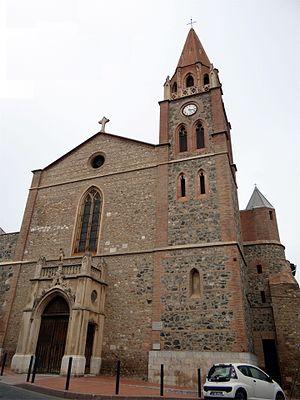
Église Saint-Cirq et Sainte-Julitte, Pia, Pyrénées-Orientales, France.
Pia est une commune française, située dans le département des Pyrénées-Orientales en région Occitanie.